Oldsmobile Cutlass

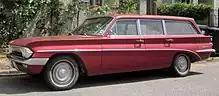
1961 F-85 De Luxe Station Wagon

The first-year F-85 was offered in two body styles, a four-door sedan or a four-door station wagon with either two or three seats, and in a choice of two trim levels, base or De Luxe. Transmission options were initially a 3-speed manual (with synchromesh on the top two gears) and the newly introduced 3-speed Roto Hydramatic. Overall length was , and curb weight was around . A few months after the model introduction, Oldsmobile added a "power pack option", which included a four-barrel carbureted, high-compression (10.25:1), dual exhaust version of the 215 cu in aluminum V8, and a shorter 3.36:1 final drive ratio with either manual and automatic transmissions. This premium fuel-only engine was rated at at 4,800 rpm and at 3,200 rpm. Initial sales were somewhat disappointing, but were soon picked up by the May 1961 introduction of a pair of pillared two-door coupes, each with a different roofline and market placement: the F-85 Club Coupe, which became the lowest-priced Oldsmobile model, and the sporty F-85 Cutlass. The Cutlass came equipped with the 185 hp "power pack" drivetrain, and featured De Luxe-type exterior trim with a more upscale interior with standard bucket seats, upholstered in two-tone vertically pleated vinyl, and an optional center console. 80,347 F-85s were built in total for the 1961 model year.